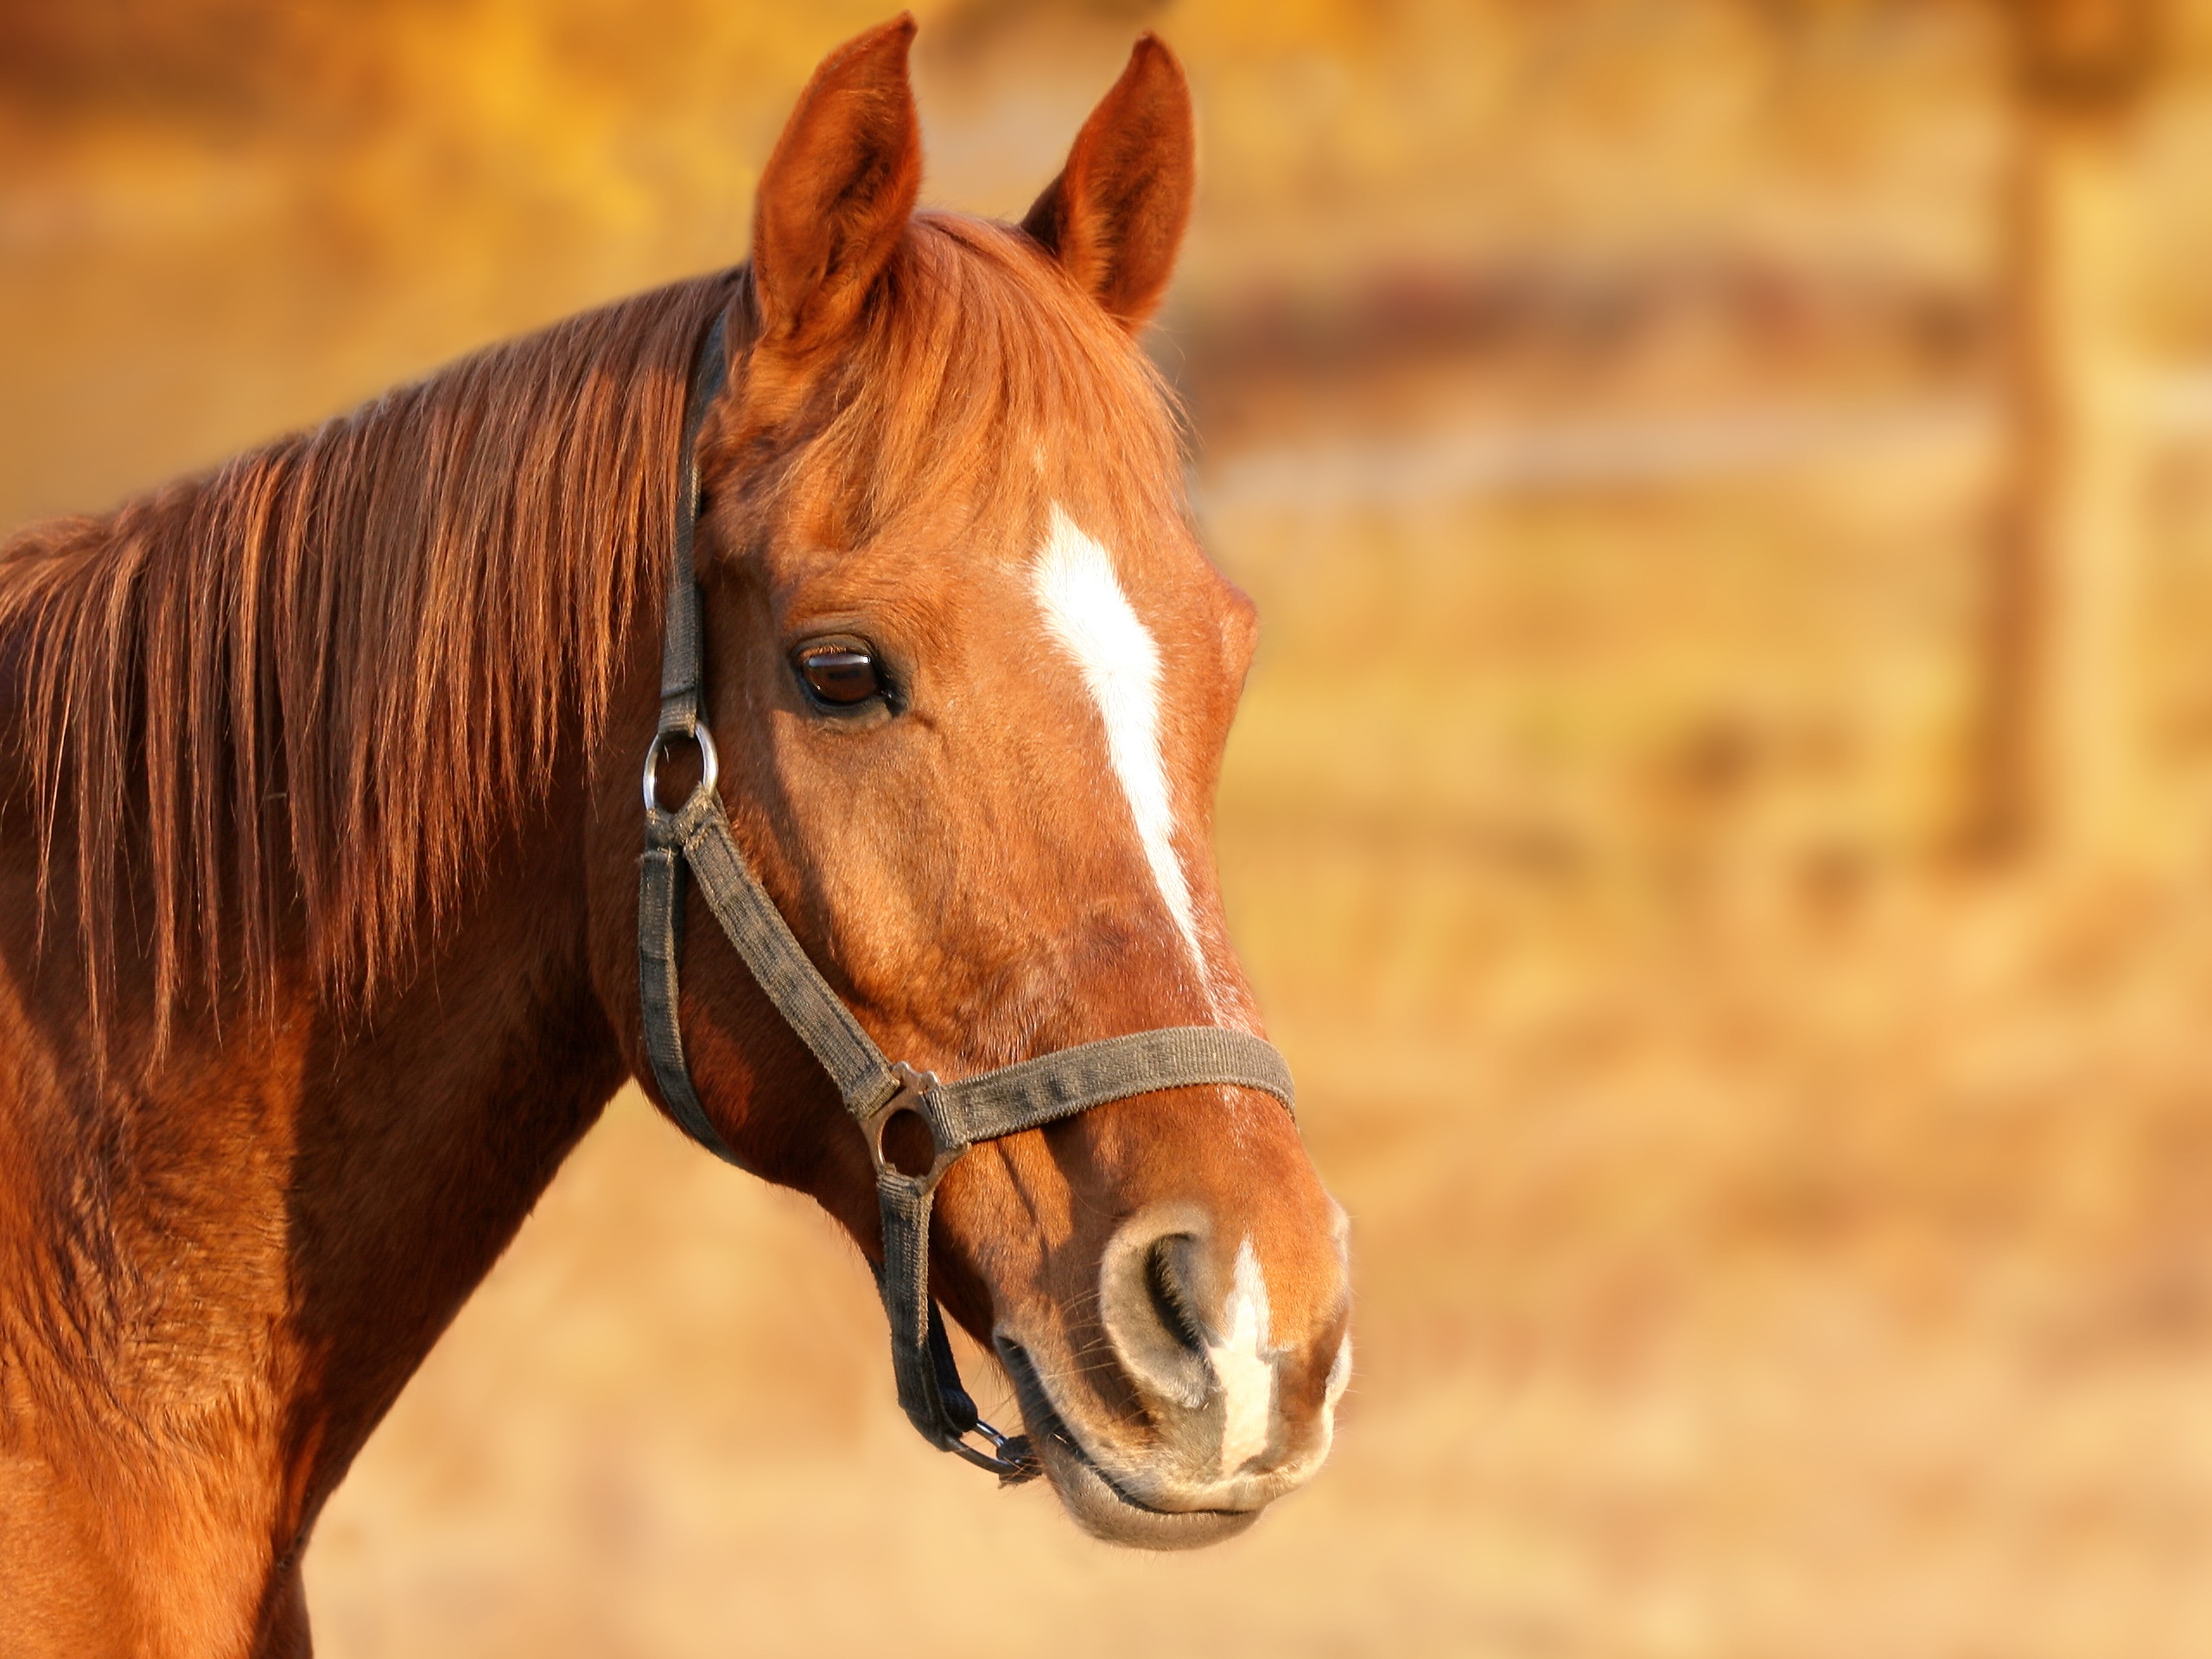
landscape, nature, animal, summer, young, pasture, horse, brown, rein, mammal, stallion, mane, fauna, close up, bridle, vertebrate, mare, foal, horse head, animal portrait, copy space, halter, stallions, horse like mammal, mustang horse